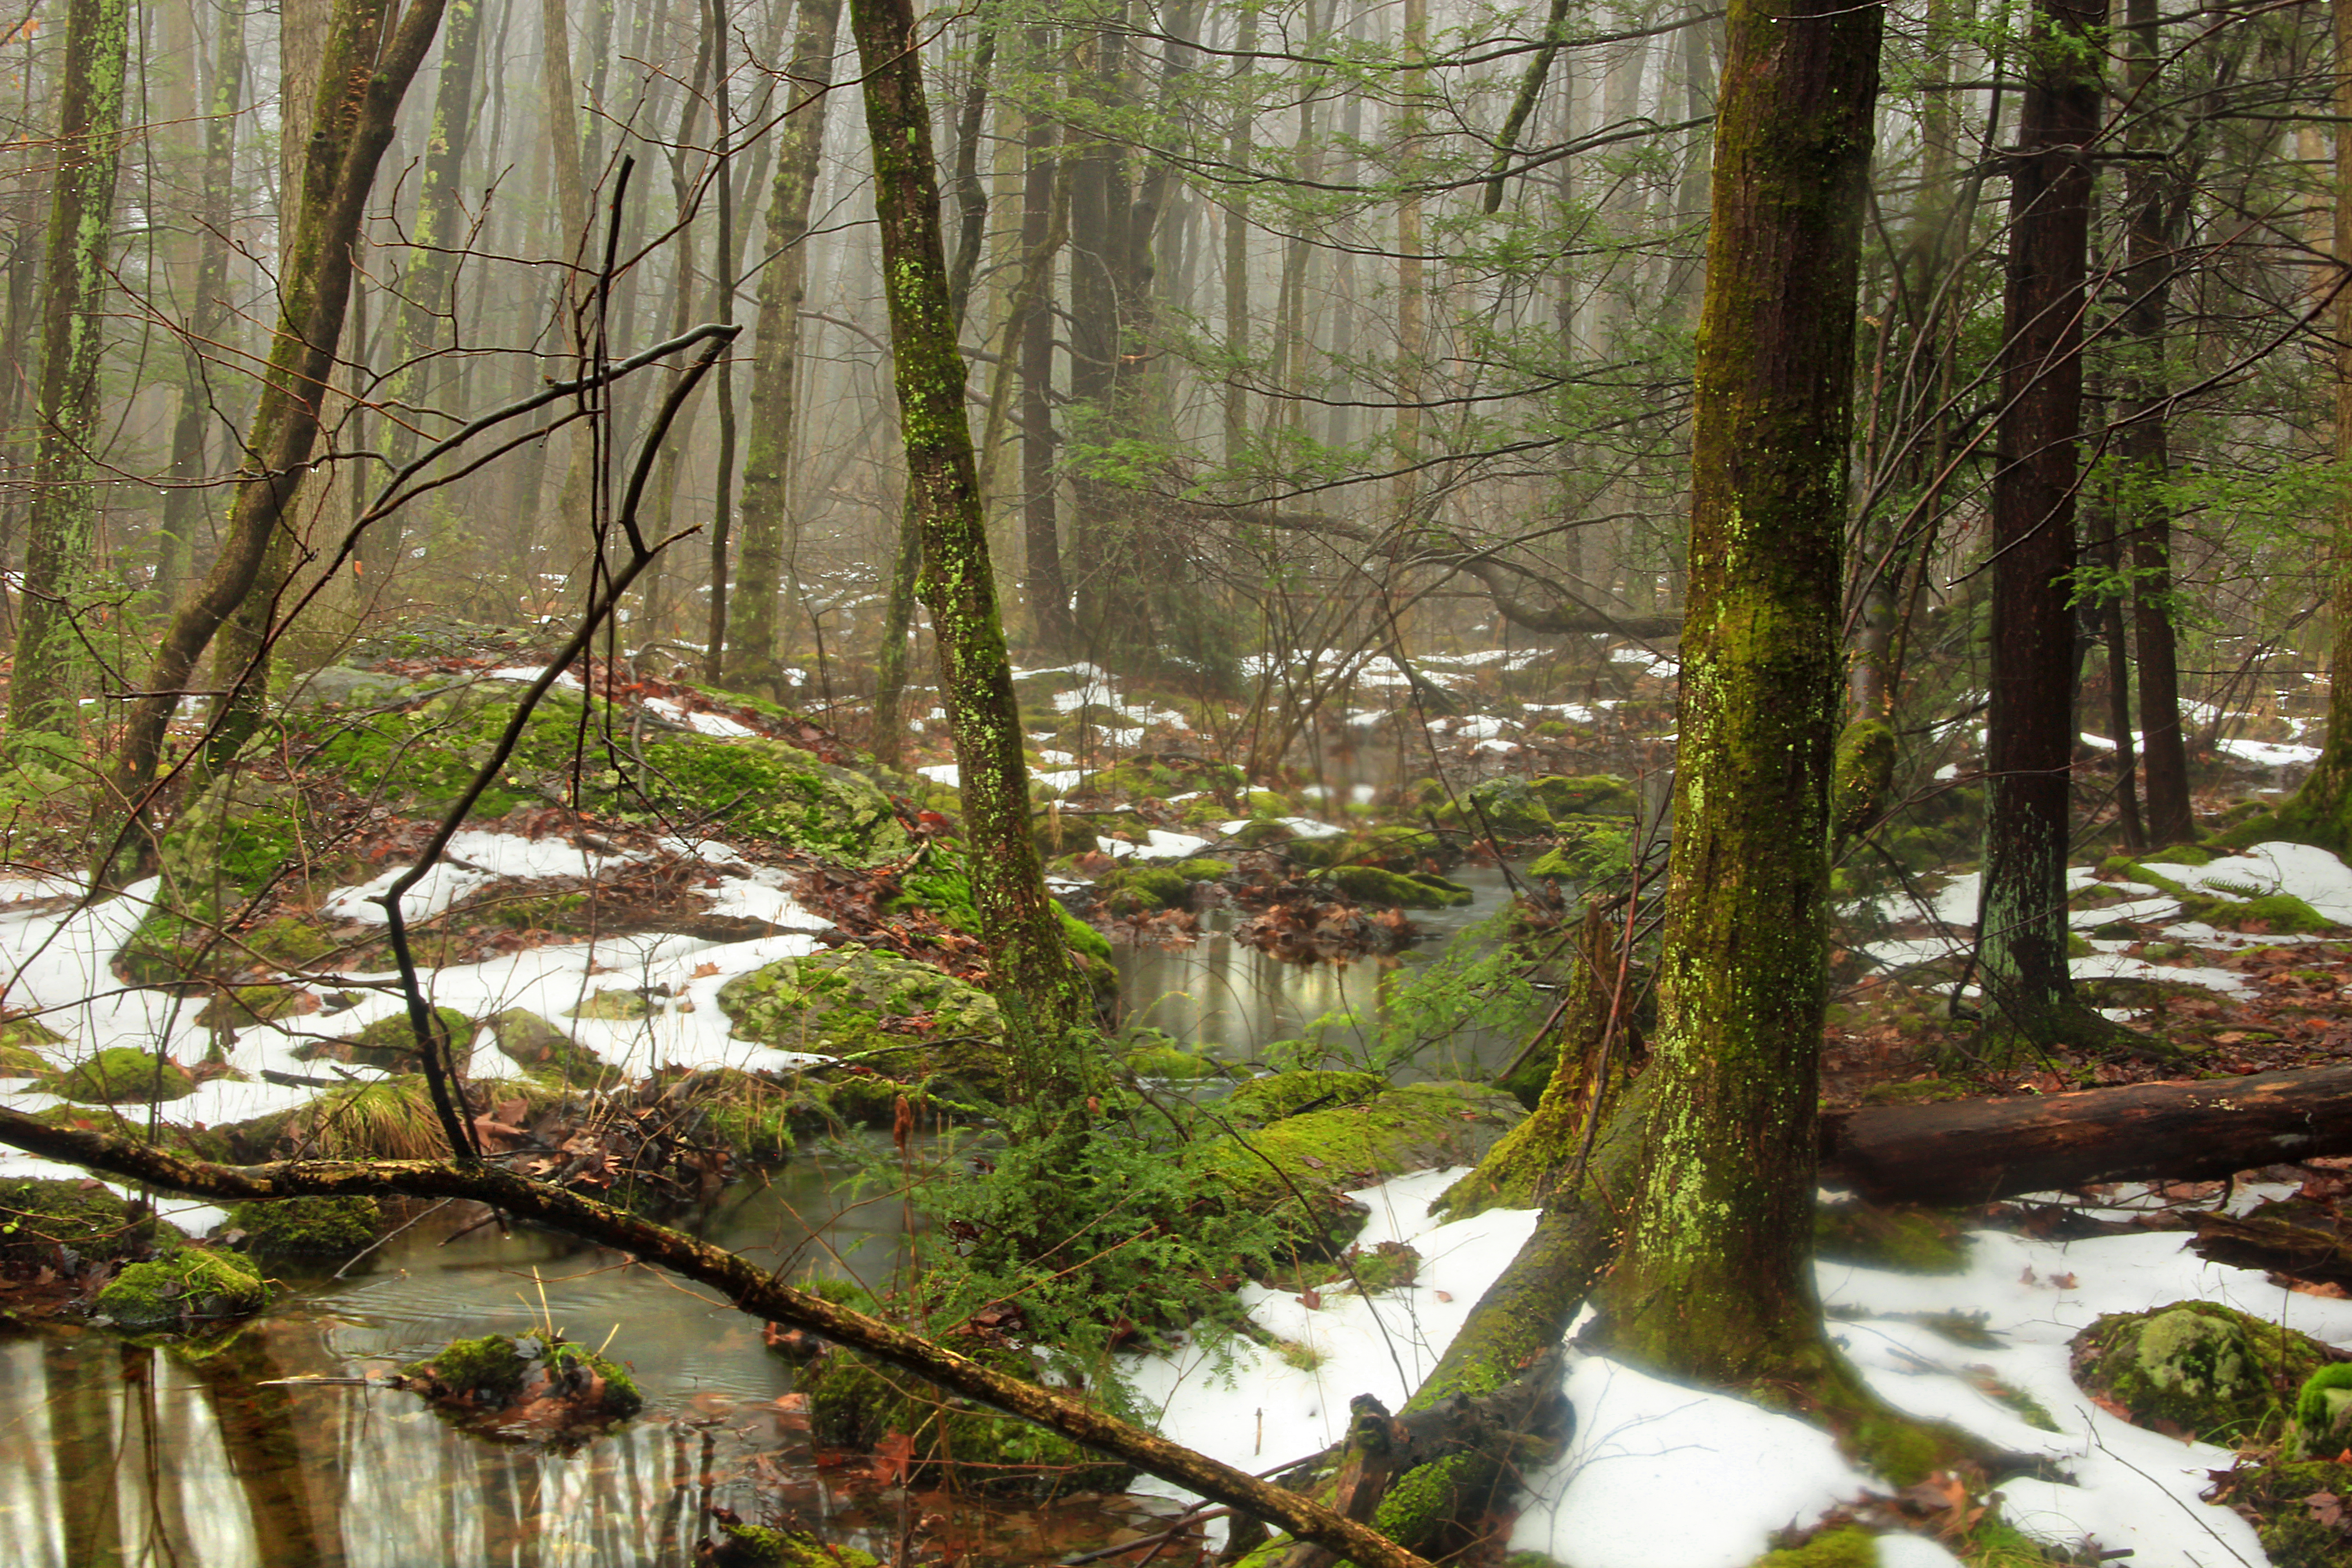
tree, nature, forest, creek, swamp, wilderness, branch, snow, winter, fog, hiking, leaf, river, moss, pond, stream, autumn, season, trees, creativecommons, coniferous, vegetation, rainforest, deciduous, wetland, palustrine, hemlocks, easternhemlocks, tsugacanadensis, understory, pennsylvania, lehighvalley, northamptoncounty, hemlockswamp, bearswamp, bearswampcountypark, eastforkmartinscreek, woodland, habitat, ecosystem, biome, old growth forest, natural environment, temperate broadleaf and mixed forest, temperate coniferous forest